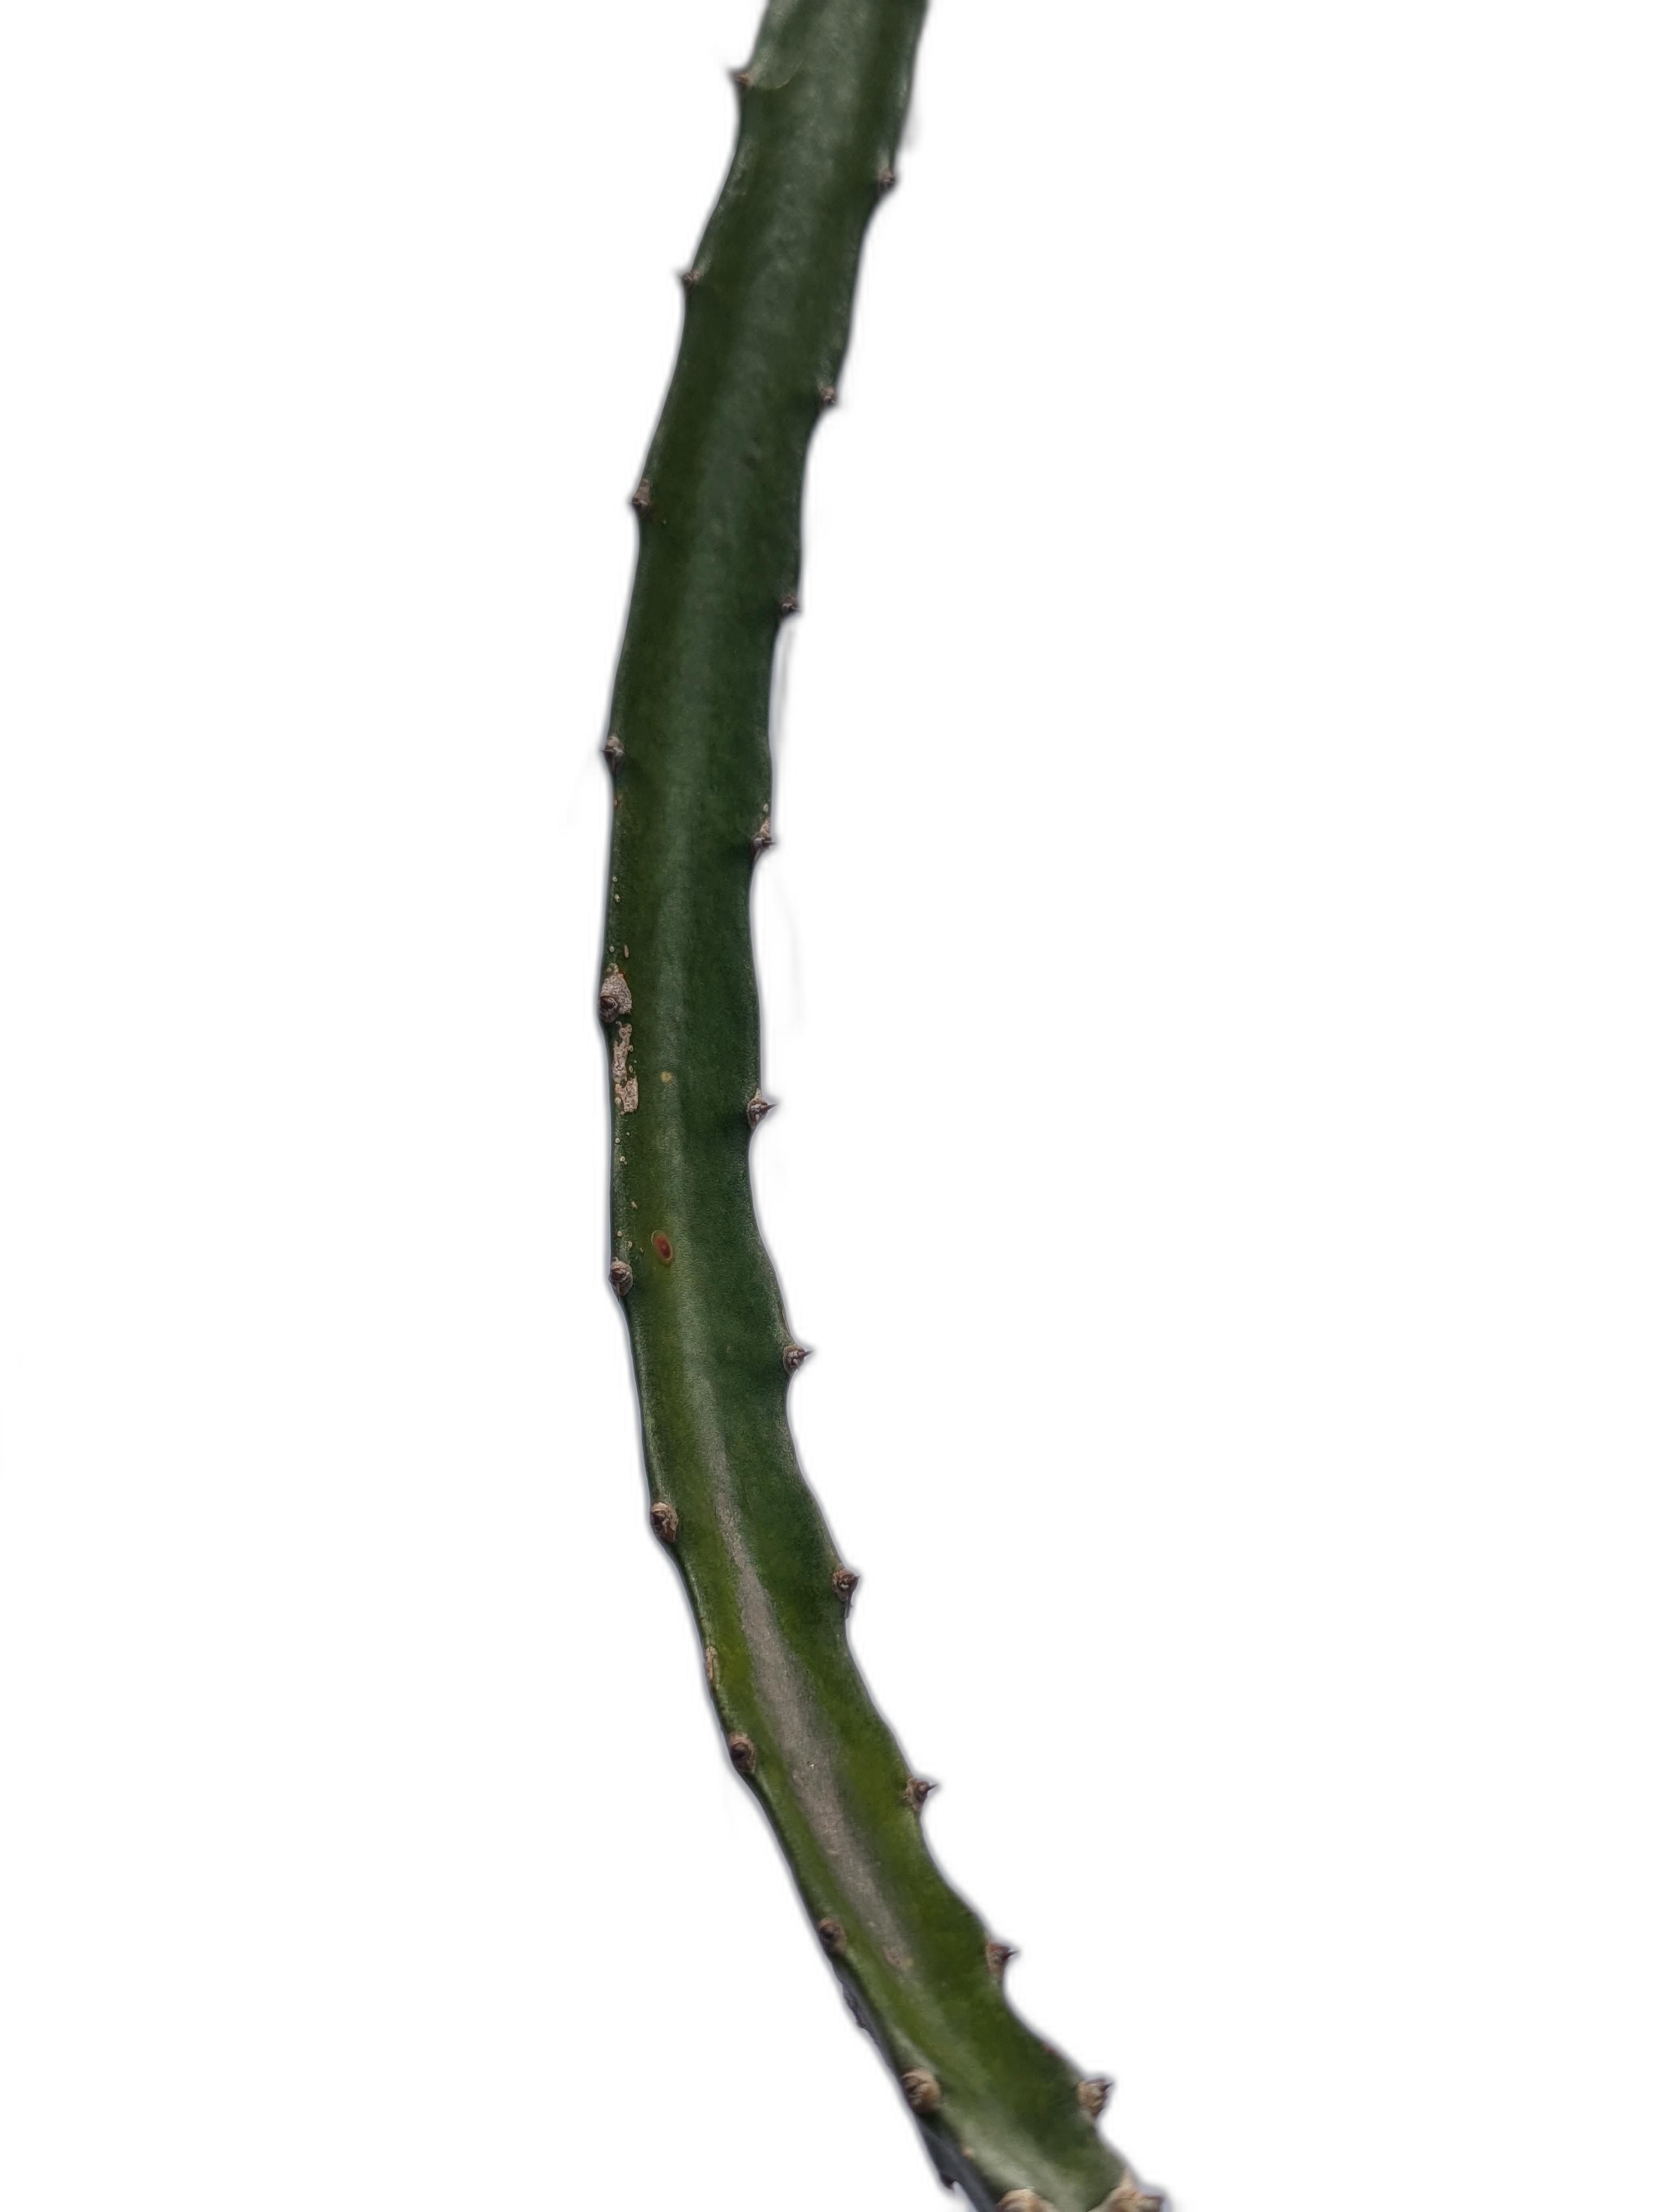
Label: Good leaf